Luis Castillo (pitcher, born 1992)

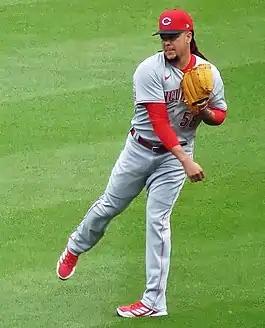
Castillo with the Cincinnati Reds in 2022

Luis Miguel Castillo (born December 12, 1992) is a Dominican professional baseball pitcher for the Seattle Mariners of Major League Baseball (MLB). He made his MLB debut in 2017 with the Cincinnati Reds. Castillo is a three-time All-Star.